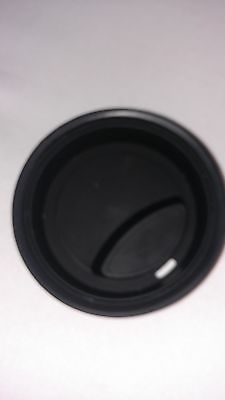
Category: mug